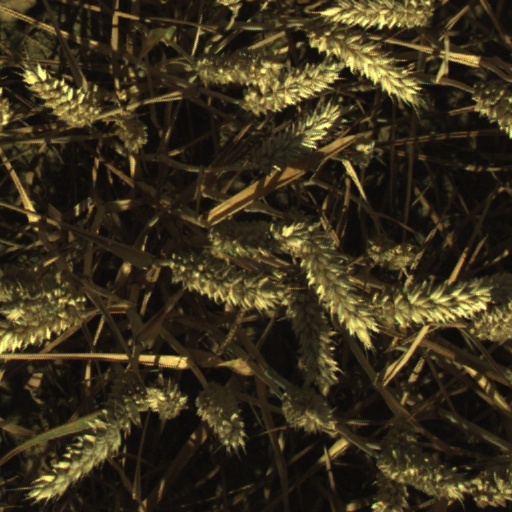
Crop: wheat